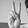
ASL letter: V